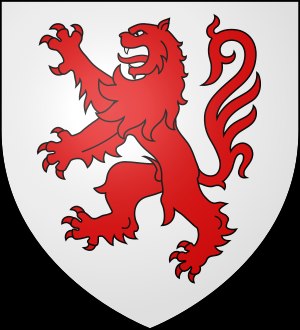
Grevskabet Armagnac
Grevskabet Armagnacs våbenkjold (før 1304).
Grevskabet Armagnac, beliggende mellem Adour og Garonne i Pyrenæernes lave bakker, er et historisk grevskab under hertugdømmet Gascogne, etableret i 601 i Aquitaine. Grevskabet var en overgang særdeles indflydelsesrigt, og nåede sit højdepunkt i det 14. og 15. århundrede.